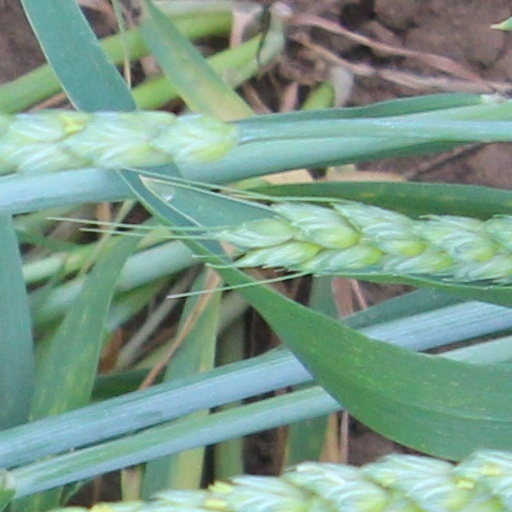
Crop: wheat